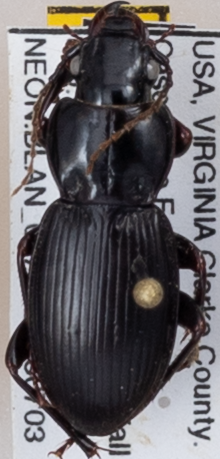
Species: Cyclotrachelus furtivus
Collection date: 2018-07-03
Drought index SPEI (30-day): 1.442
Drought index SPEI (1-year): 1.45
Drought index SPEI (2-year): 1.01